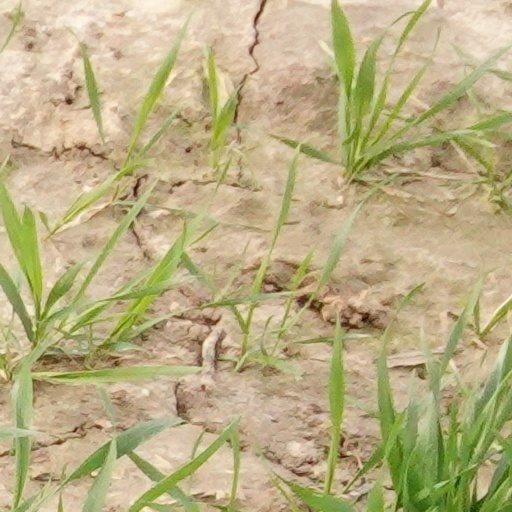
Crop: wheat